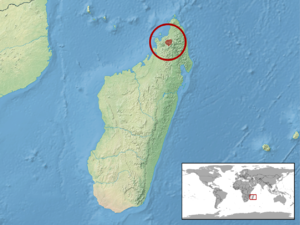
Calumma tsaratananense est une espèce de sauriens de la famille des Chamaeleonidae.